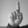
ASL letter: D